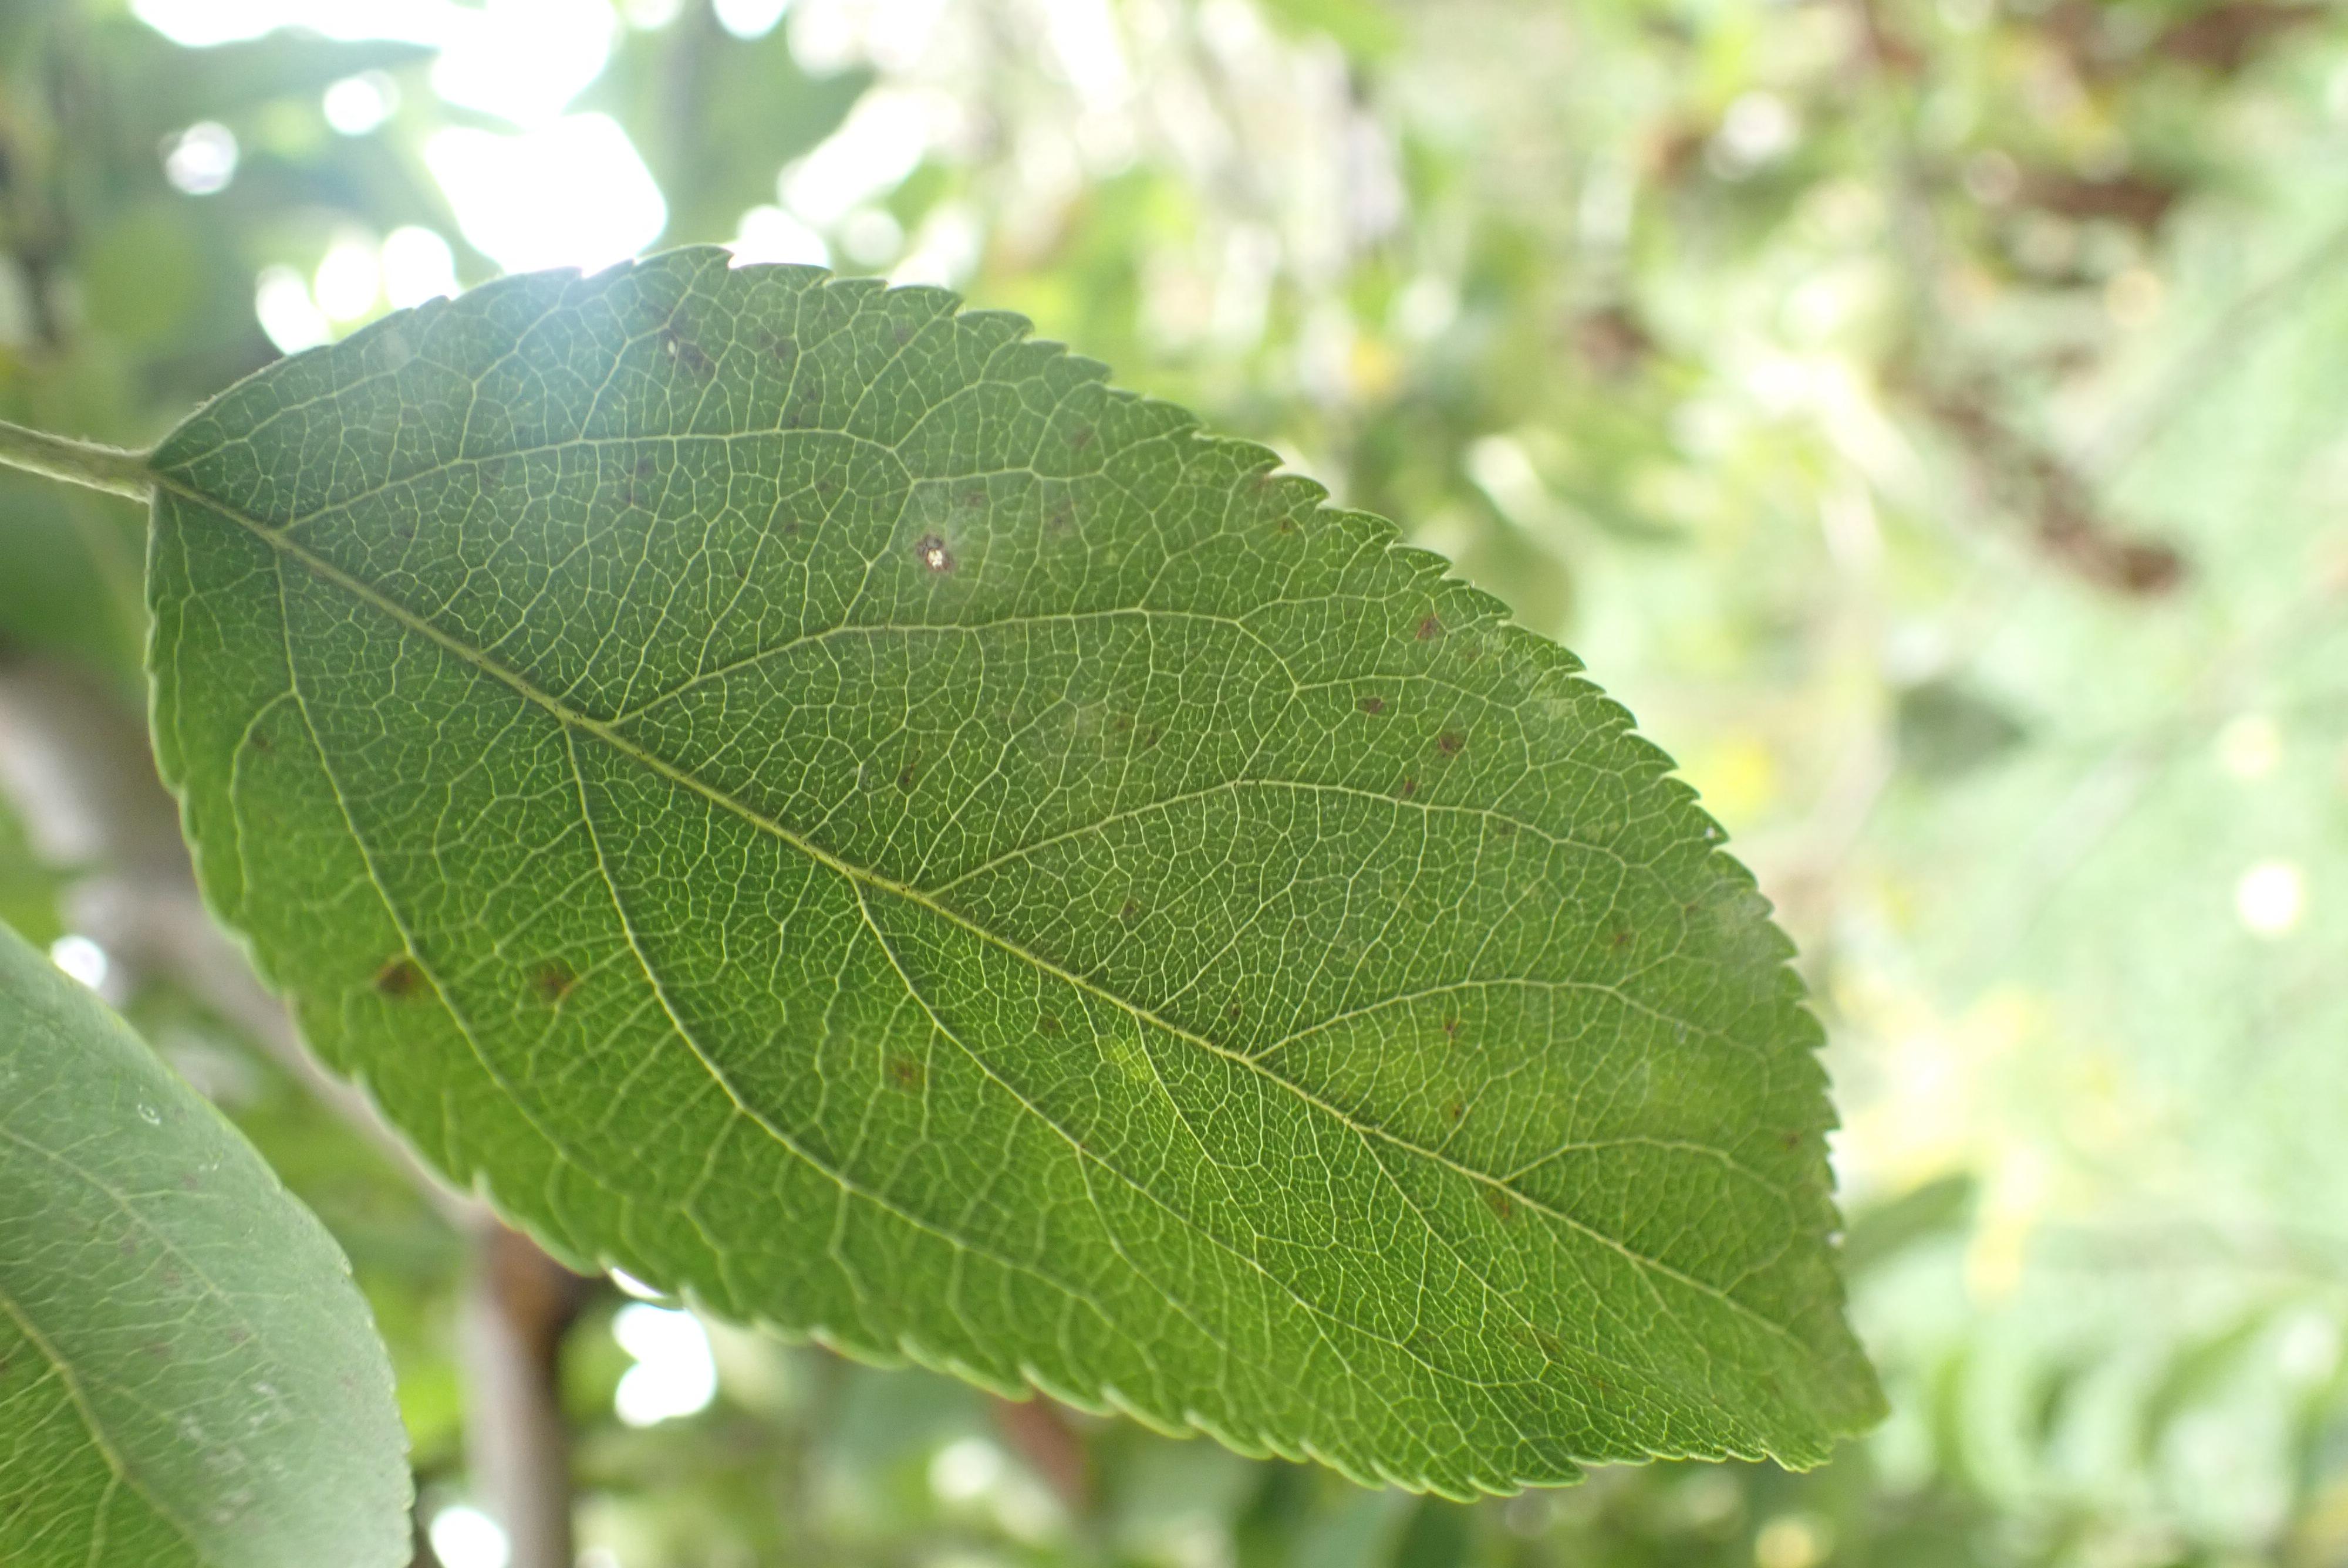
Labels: complex